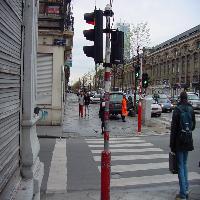
Weather: cloudy or overcast